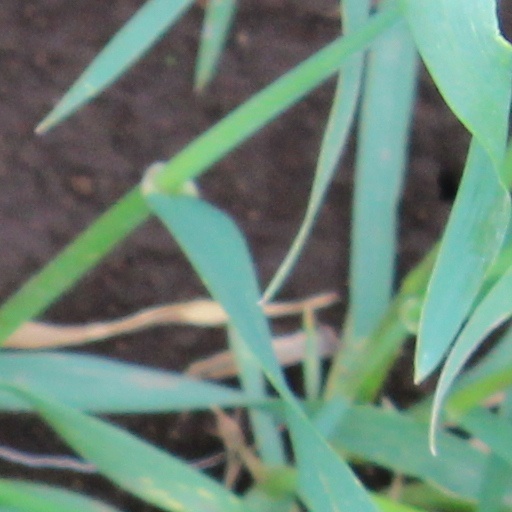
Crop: wheat